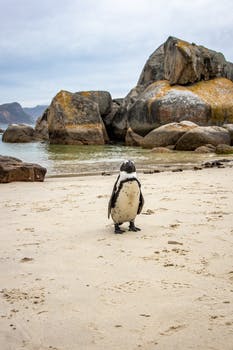
Label: No Watermark